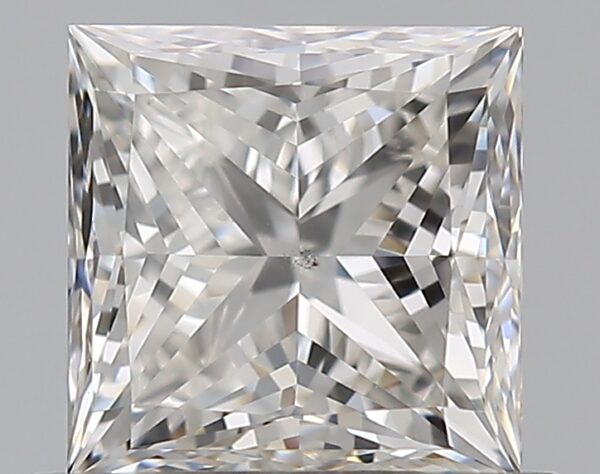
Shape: princess
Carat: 0.81
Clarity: VS2
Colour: F
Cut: EX
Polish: EX
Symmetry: EX
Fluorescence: N
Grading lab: GIA
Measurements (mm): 4.99 x 4.97 x 3.61